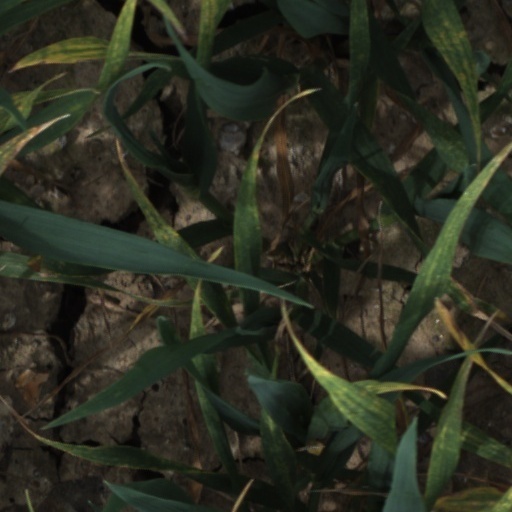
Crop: wheat